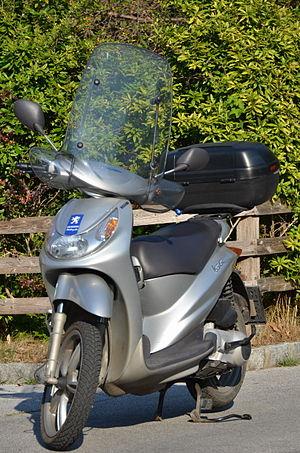
Peugeot Motocycles est un constructeur français de scooters, cyclomoteurs et motos.